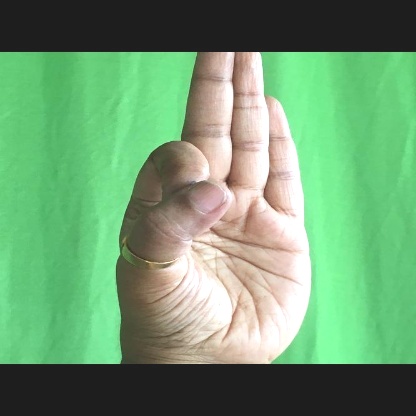
Mudra: Aralam